Transdanubia

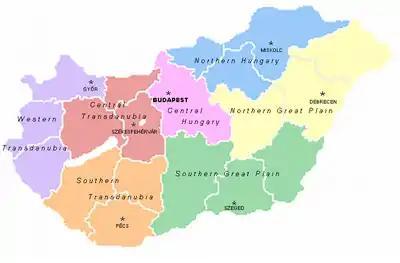
Regions in Hungary. The three Transdanubian regions in the west are shown in red, orange, and lavender.

While the northern, eastern and southern borders of the region are clearly marked by the Danube and Drava rivers, the western border was always identical with the political boundary of Hungary, therefore it was affected by the territorial changes of the 20th century. Before the Treaty of Trianon in 1920 the present-day regions of Burgenland, Prekmurje and Međimurje were integral parts of Transdanubia. The three villages of Rusovce, Jarovce and Čunovo also belonged to Transdanubia before the Paris Peace Treaty in 1947. Transdanubia is essentially a Hungarian geographical concept so these areas ceased to be parts of it when they were annexed by neighbouring countries.